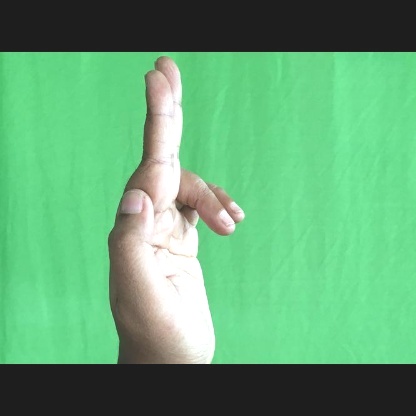
Mudra: Ardhapathaka